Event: Nepal Earthquake
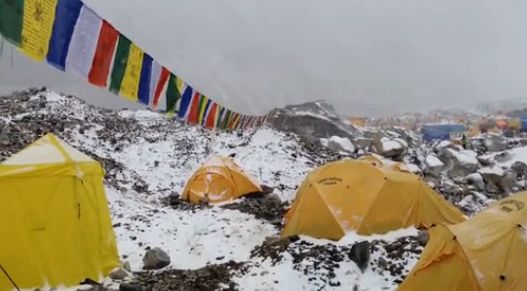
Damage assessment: no_damage